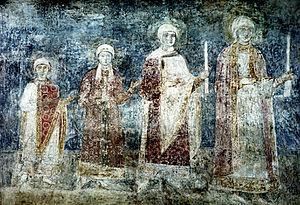
Représentation présumée des filles de Iaroslav le Sage dans une fresque du mur sud de la cathédrale Sainte-Sophie de Kiev, selon l'historien d'art soviétique Victor Lazarev. Cependant, l'épigraphiste ukrainien S.A. Vysoc'kyj (suivi par l'historien médiéviste français Robert-Henri Bautier) identifie plus récemment les quatre figures de cette procession comme les fils de Iaroslav le Sage. Русский: Фреска из Собора Святой Софии в Киеве, представляющея дочерей Ярослава Мудрого.